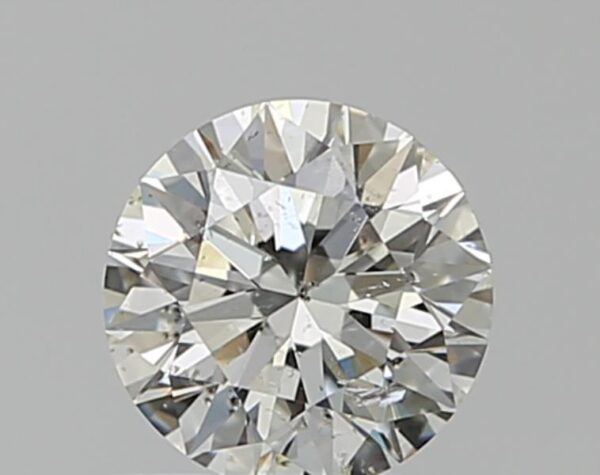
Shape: round
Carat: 0.55
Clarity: SI2
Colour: J
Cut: EX
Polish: EX
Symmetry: EX
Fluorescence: N
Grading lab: GIA
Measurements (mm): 5.22 x 5.24 x 3.27